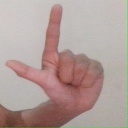
अक्षर: ल